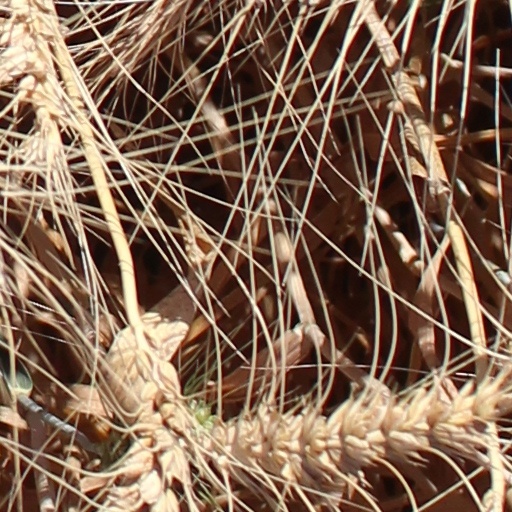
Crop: wheat